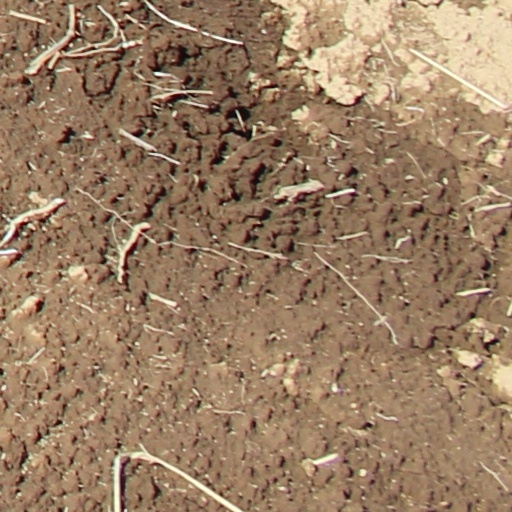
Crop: wheat